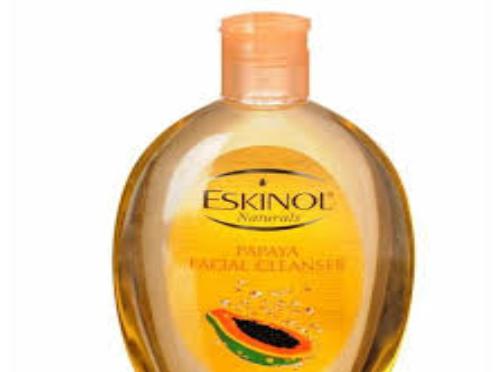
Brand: EskinoL
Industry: Necessities